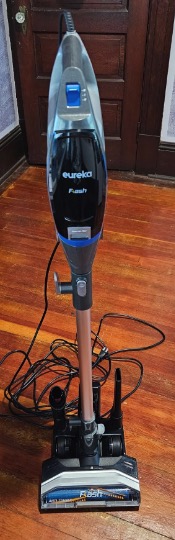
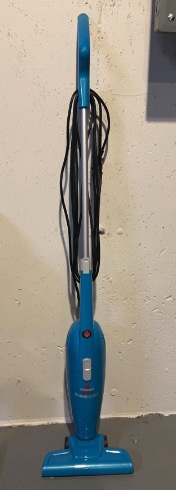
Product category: items_vacuum
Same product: no